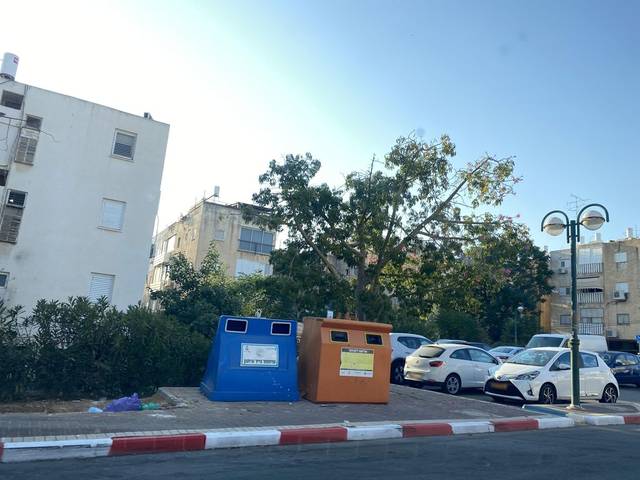
Region: Israel
Coordinates: 32.147, 34.84